Obesere

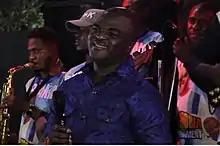

Abass Akande Obesere (born 20 January 1965), also known by his stage name Omo Rapala, is a Nigerian artist, singer and record producer who is a native of Ibadan, the largest city in Western Nigeria. A popular Fuji musician, Obesere forced his way into the limelight through his unusual music style and slang usage. Following the paths of other successful musicians such as Sikiru Ayinde Barrister, Obesere has taken his own brand of Fuji music all over the world. He was initially signed with Sony Music but moved on to other labels after payment disputes. For most of his musical career, he had a long-time rivalry with K1 De Ultimate, another popular Fuji musician.